Ahmed Abboud Pasha

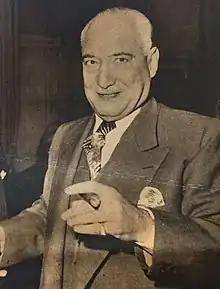
Ahmed Abboud Pasha

Mohamed Ahmed Abboud Pasha (1889–1963) was a prominent Egyptian industrialist, engineer and investor. Abboud Pasha was self-made, eventually rising to great wealth and was, by the 1950s, widely regarded as one of the top 10 richest men in the world.